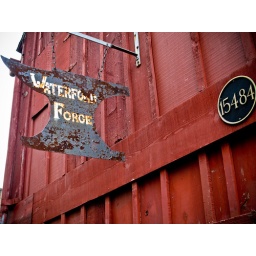
Saw this gloriously rusty sign while tooling around in Waterford.